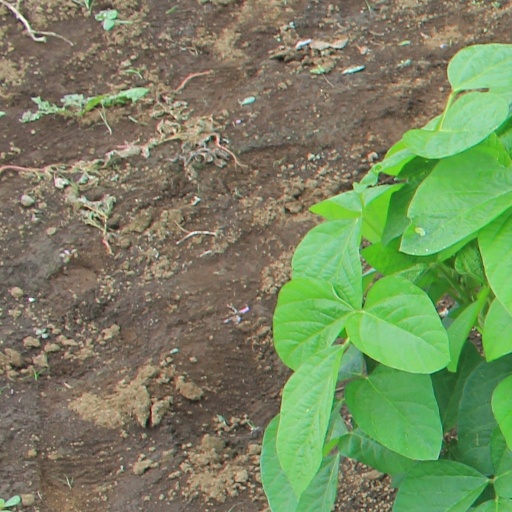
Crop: soybean